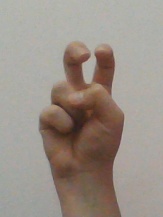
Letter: toot